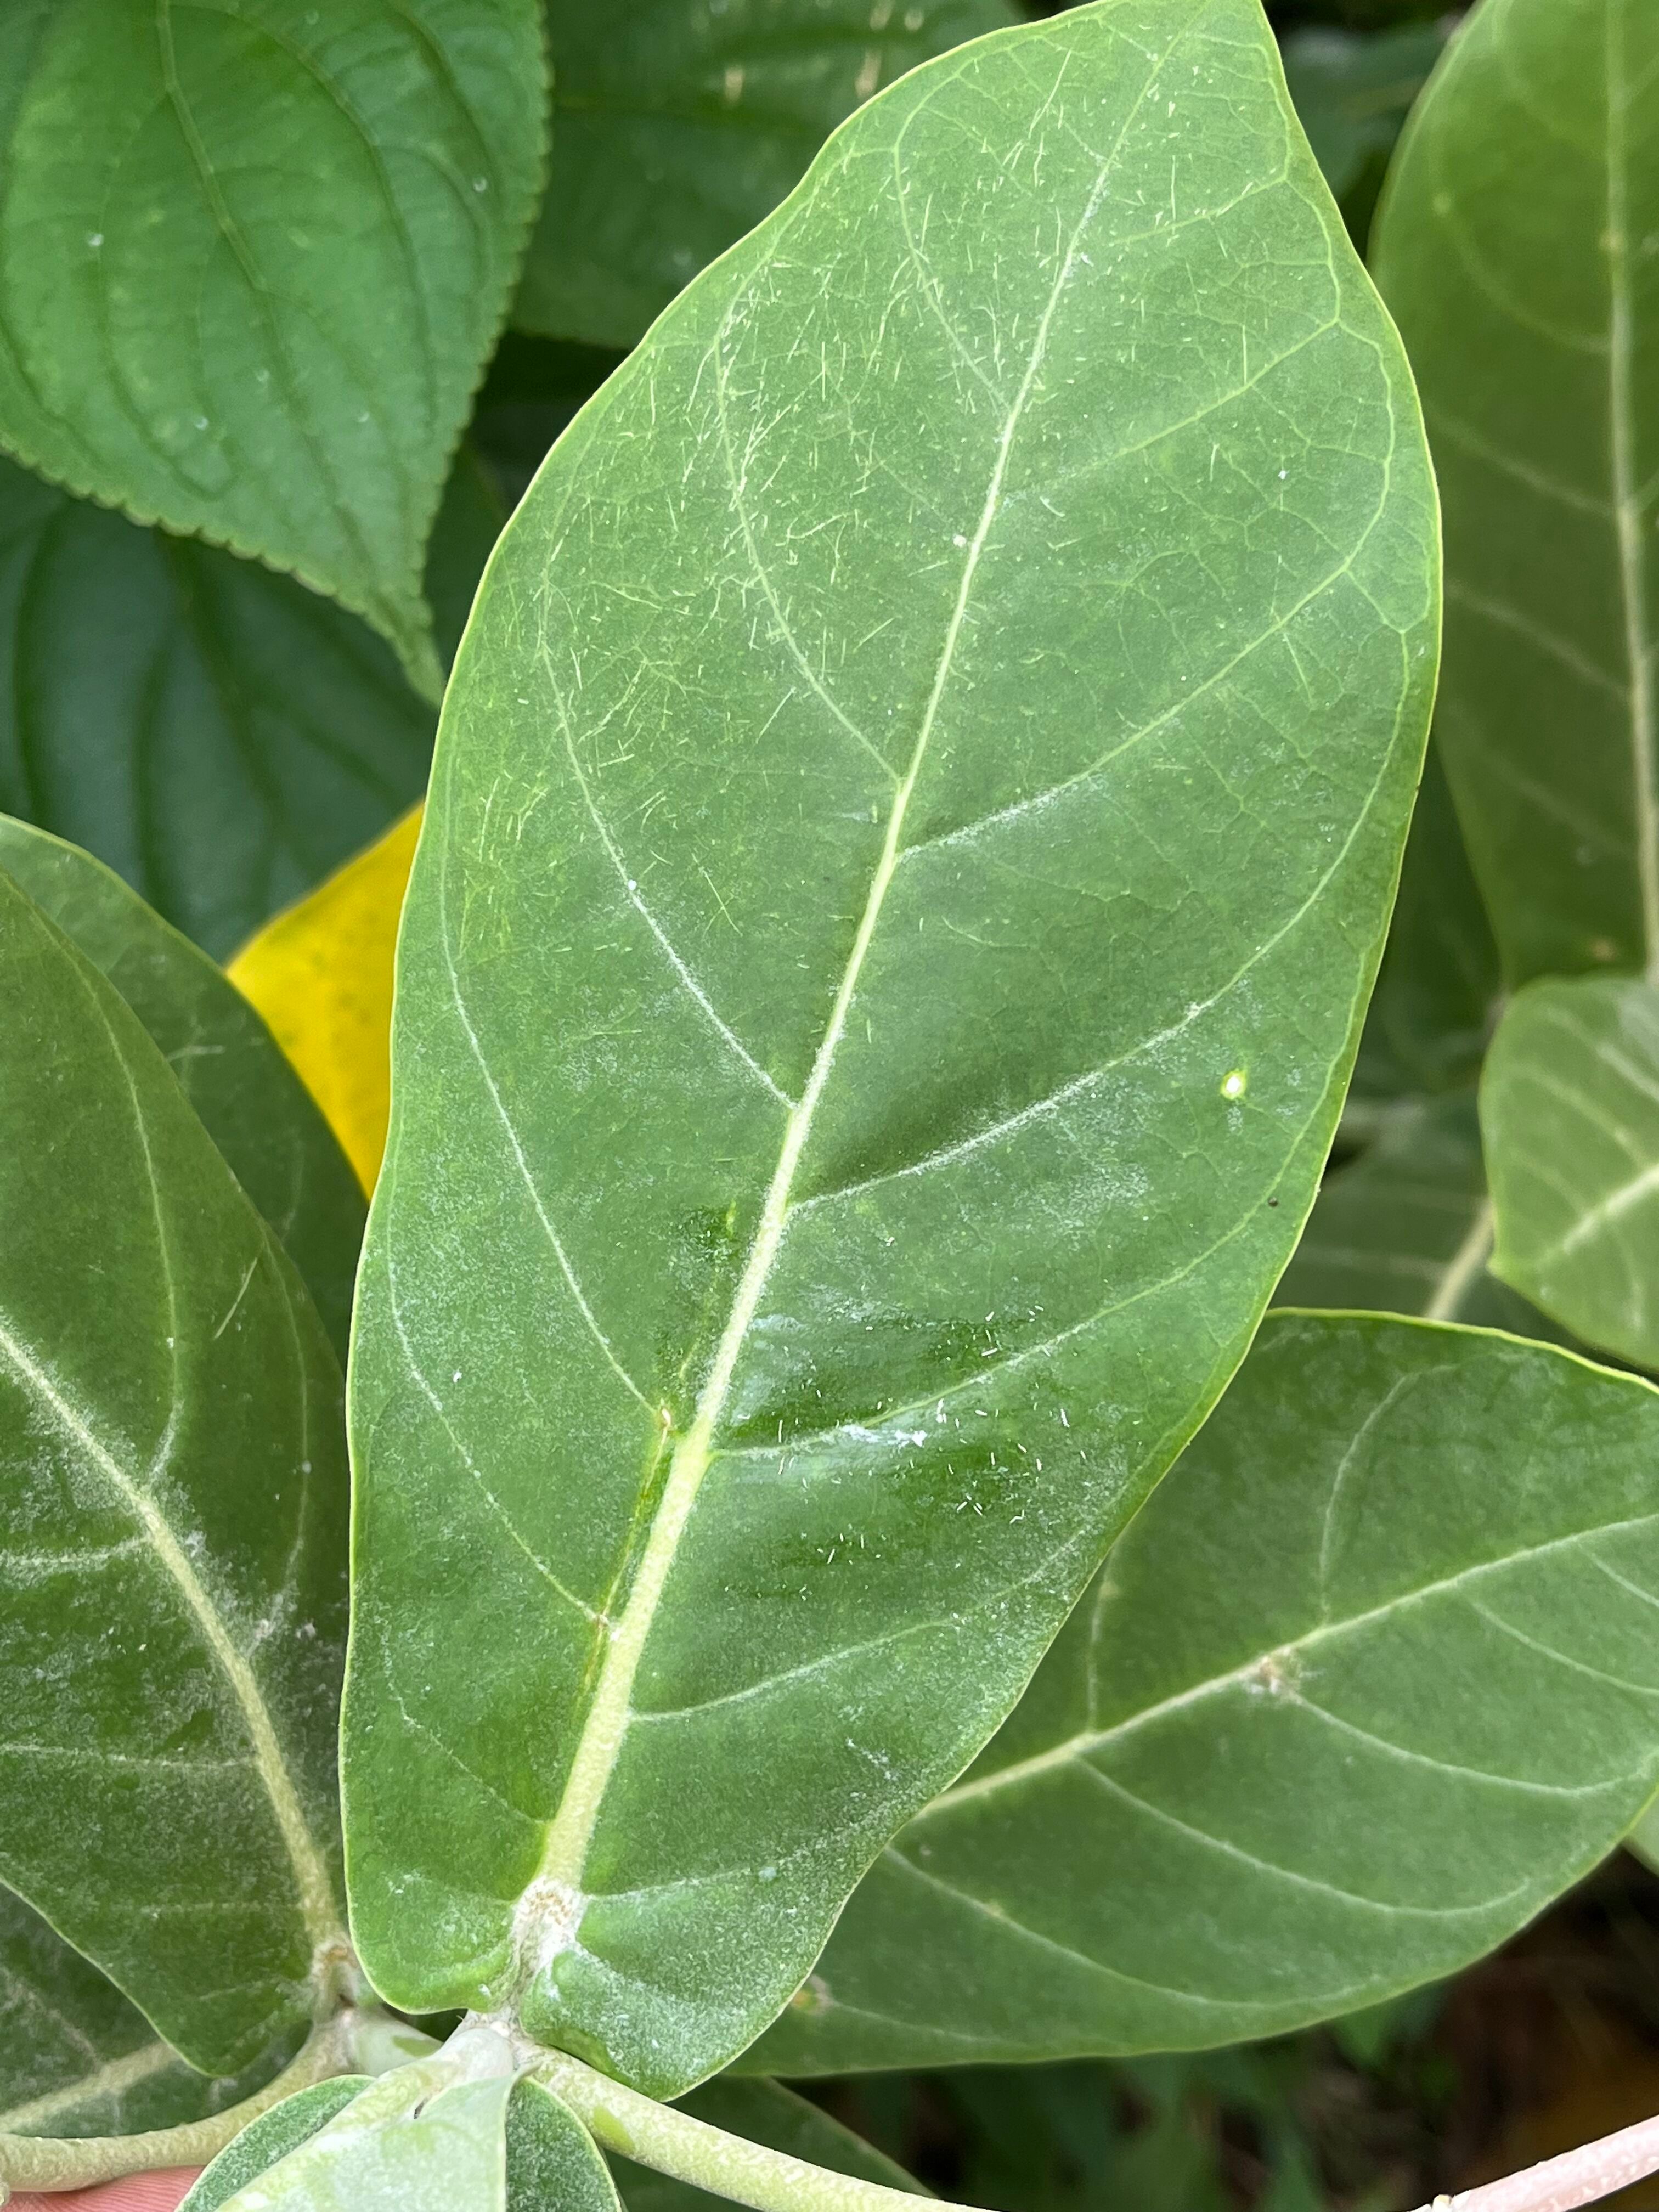
Plant species: calotropis-gigantea